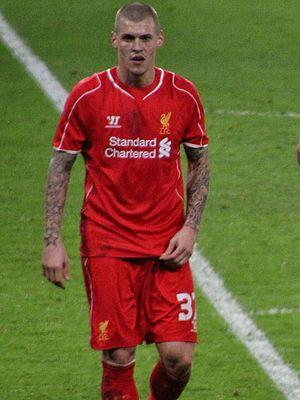
Martin Škrtel, né le 15 décembre 1984 à Handlová, est un footballeur international slovaque évoluant au poste de défenseur central à l'Istanbul Başakşehir. Son surnom donné par les supporters de Liverpool était "The Terminator".